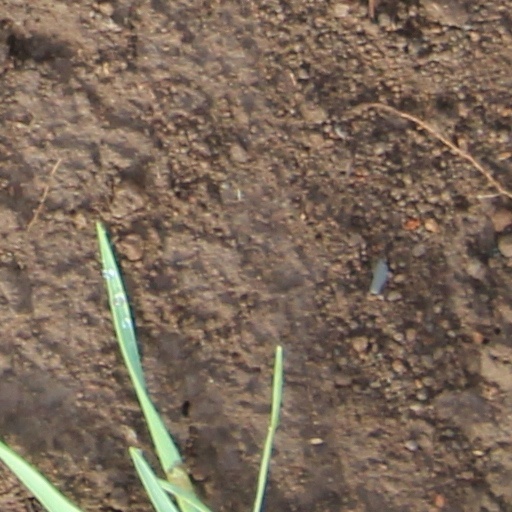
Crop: wheat